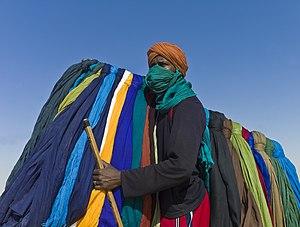
Un vendeur de turbans lors de l'édition 2012 du Festival au désert, à Essakane, au Mali.